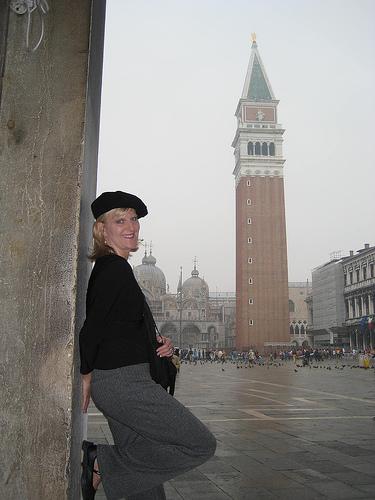
Weather: foggy or hazy